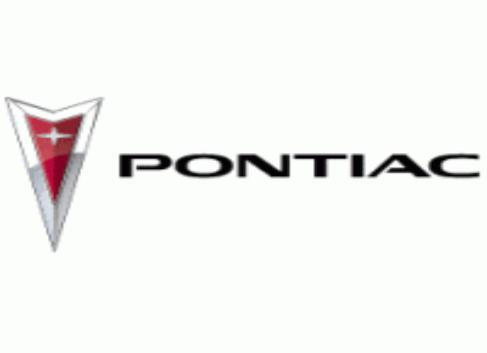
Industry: Transportation